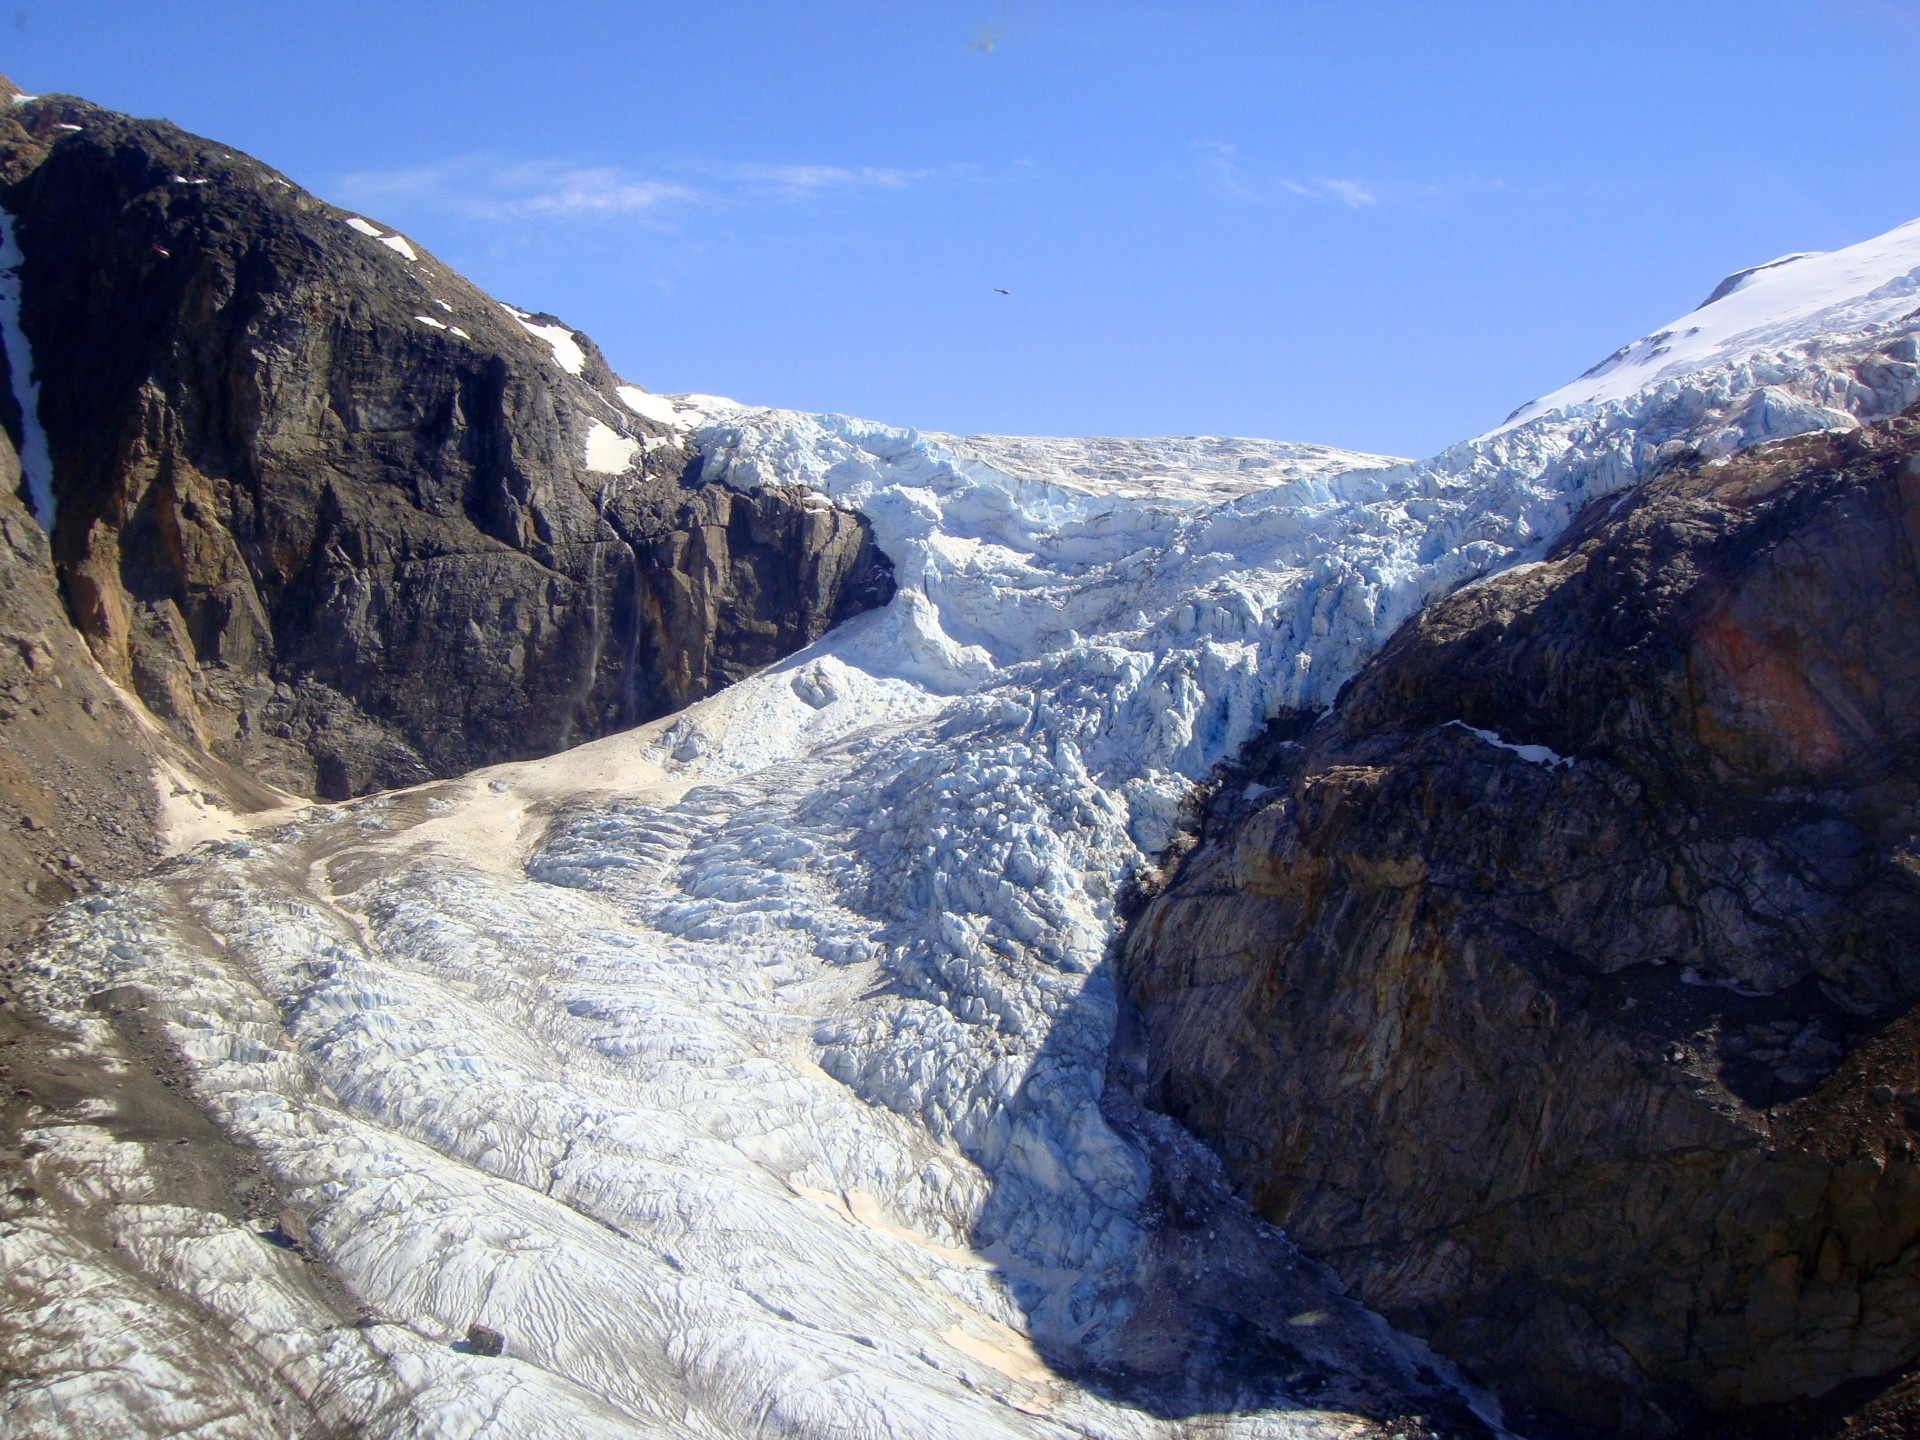
landscape, nature, outdoor, wilderness, mountain, snow, adventure, valley, land, mountain range, wild, environment, ice, scenic, glacier, natural, scenery, ridge, geology, alps, plateau, fell, cirque, alaska, moraine, landform, mountain pass, geographical feature, mountainous landforms, glacial landform, geological phenomenon